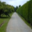
Label: road